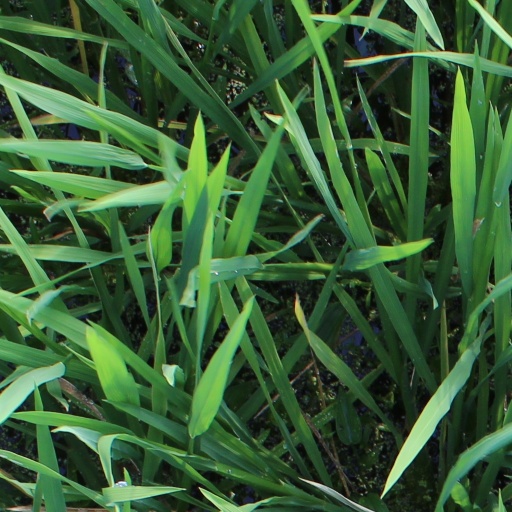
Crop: rice